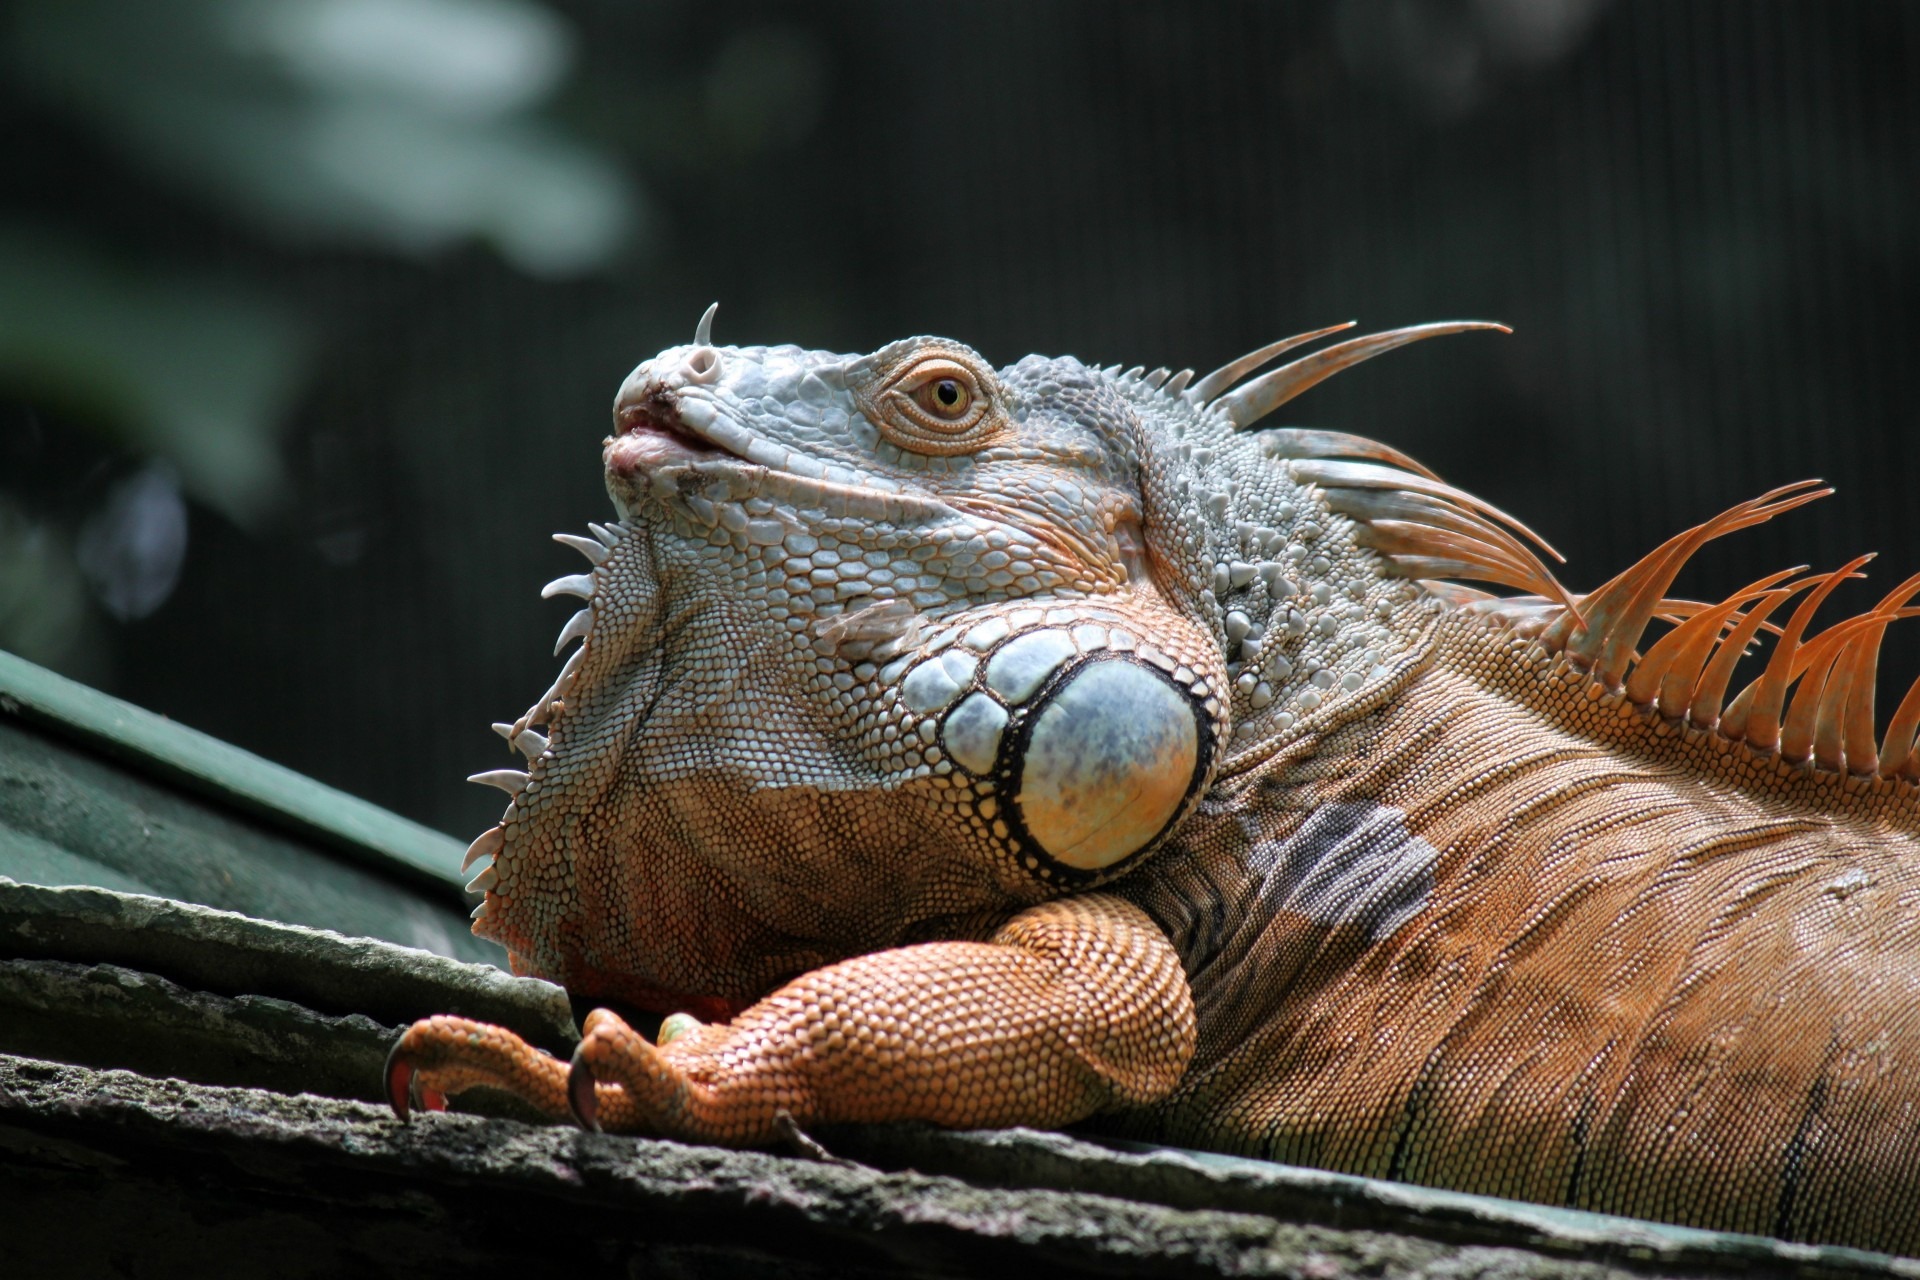
nature, wilderness, sun, animal, wildlife, wild, environment, reptile, iguana, fauna, lizard, close up, outdoors, zoology, under, vertebrate, lying, species, iguania, reptilian, macro photography, agamidae, scaled reptile